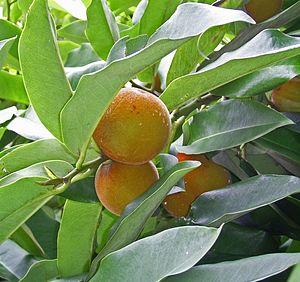
Le Mabolo, Caca de chat ou Butter fruit, ou de son nom scientifique Diospyros blancoi, est une espèce d'arbre de la famille des Ebenaceae, originaire de la forêt tropicale humide des Philippines où le mot kamagongse réfère généralement à l'arbre tout entier, et mabolo à ses seuls fruits.